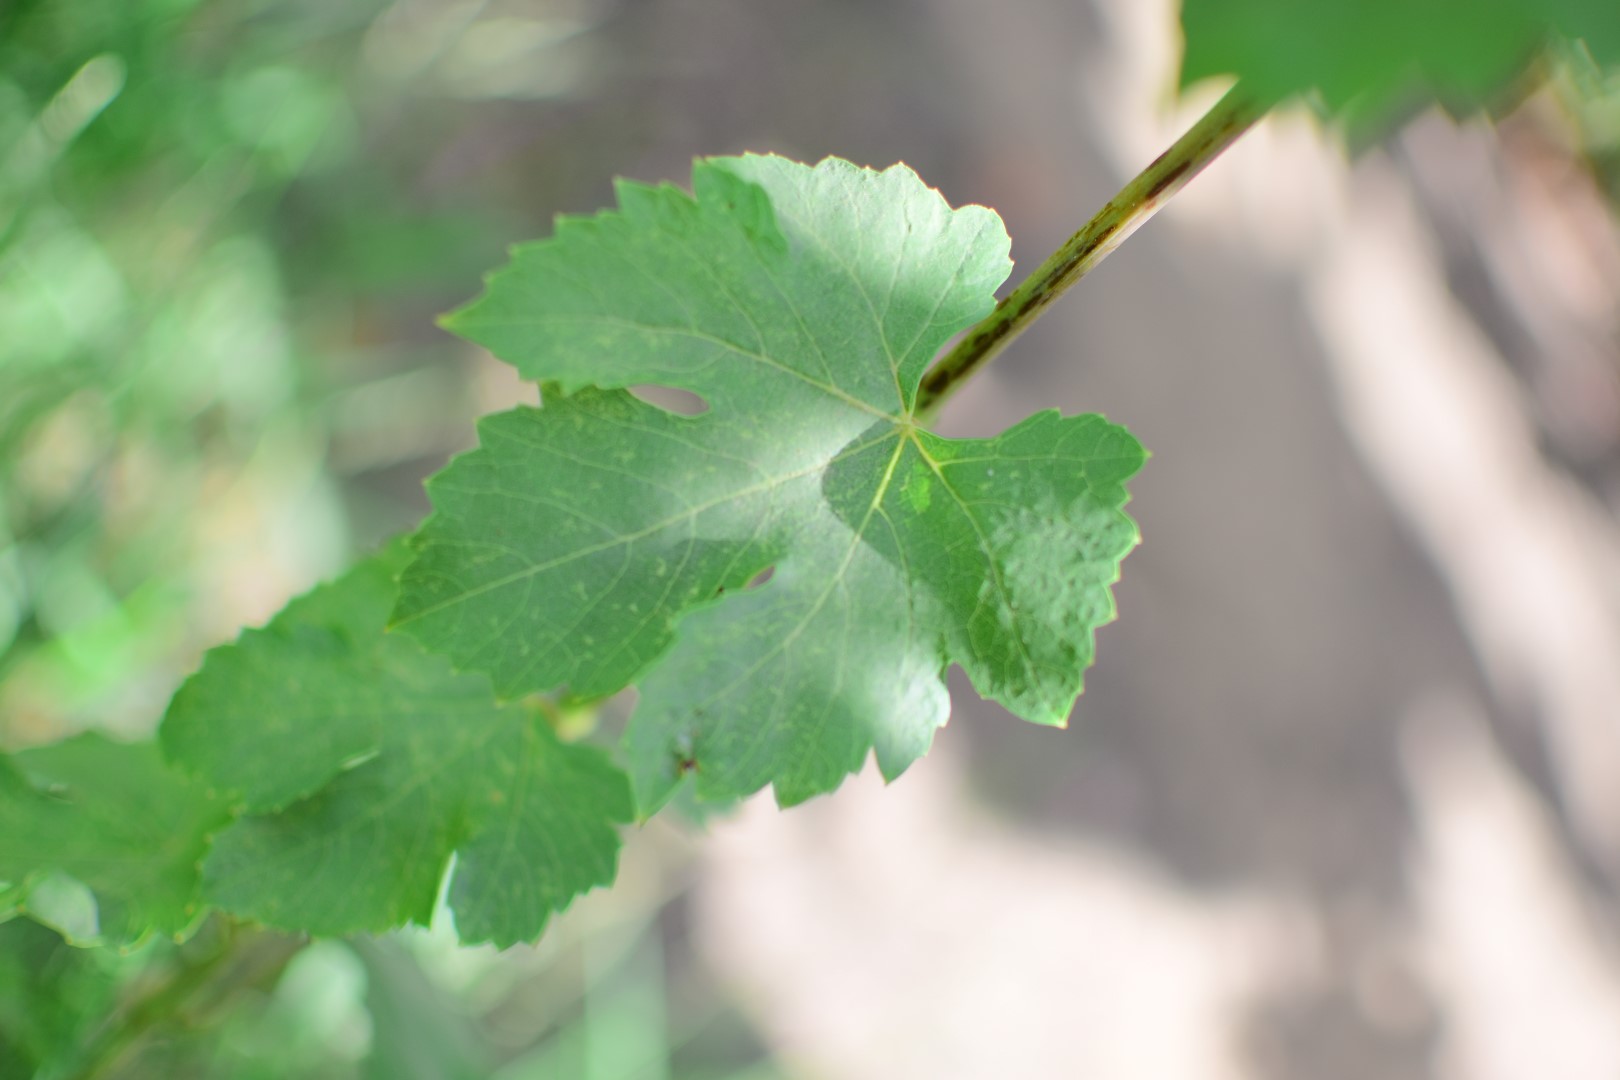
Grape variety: Shdah